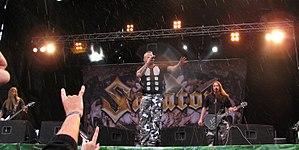
Sabaton est un groupe de power metal suédois, originaire de Falun, en Dalécarlie. Il est formé en 1999. Les paroles de leurs chansons sont principalement inspirée des guerres qui ont marqué l'histoire. Ceci peut être constaté avec leur discographie où tous les morceaux, excepté Metal Machine, le dernier titre de Primo Victoria, et Metal Crue, le dernier morceau de Attero Dominatus, prennent leur source d'inspiration dans des batailles, des guerres historiques ou des dirigeants célèbres.